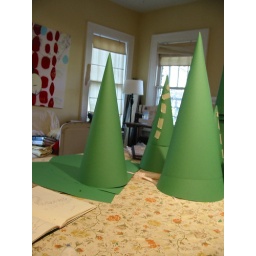
paper forest in the studio